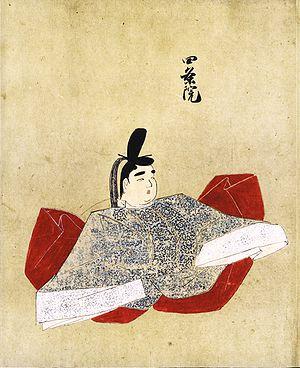
Cette page dresse une liste de personnalités mortes au cours de l'année 1242 :